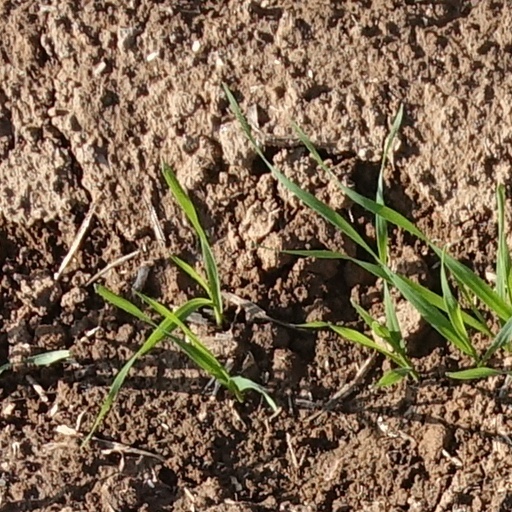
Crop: wheat